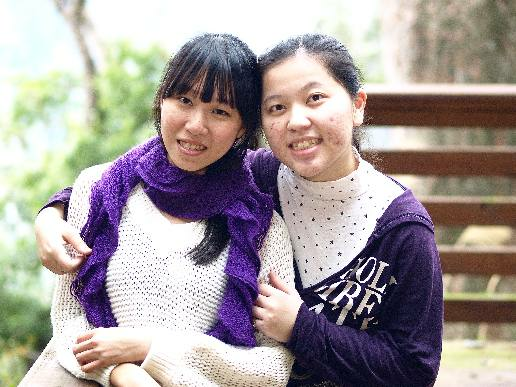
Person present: No